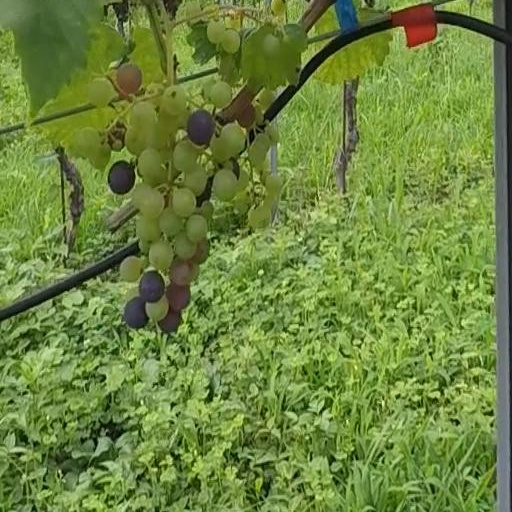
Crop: grape